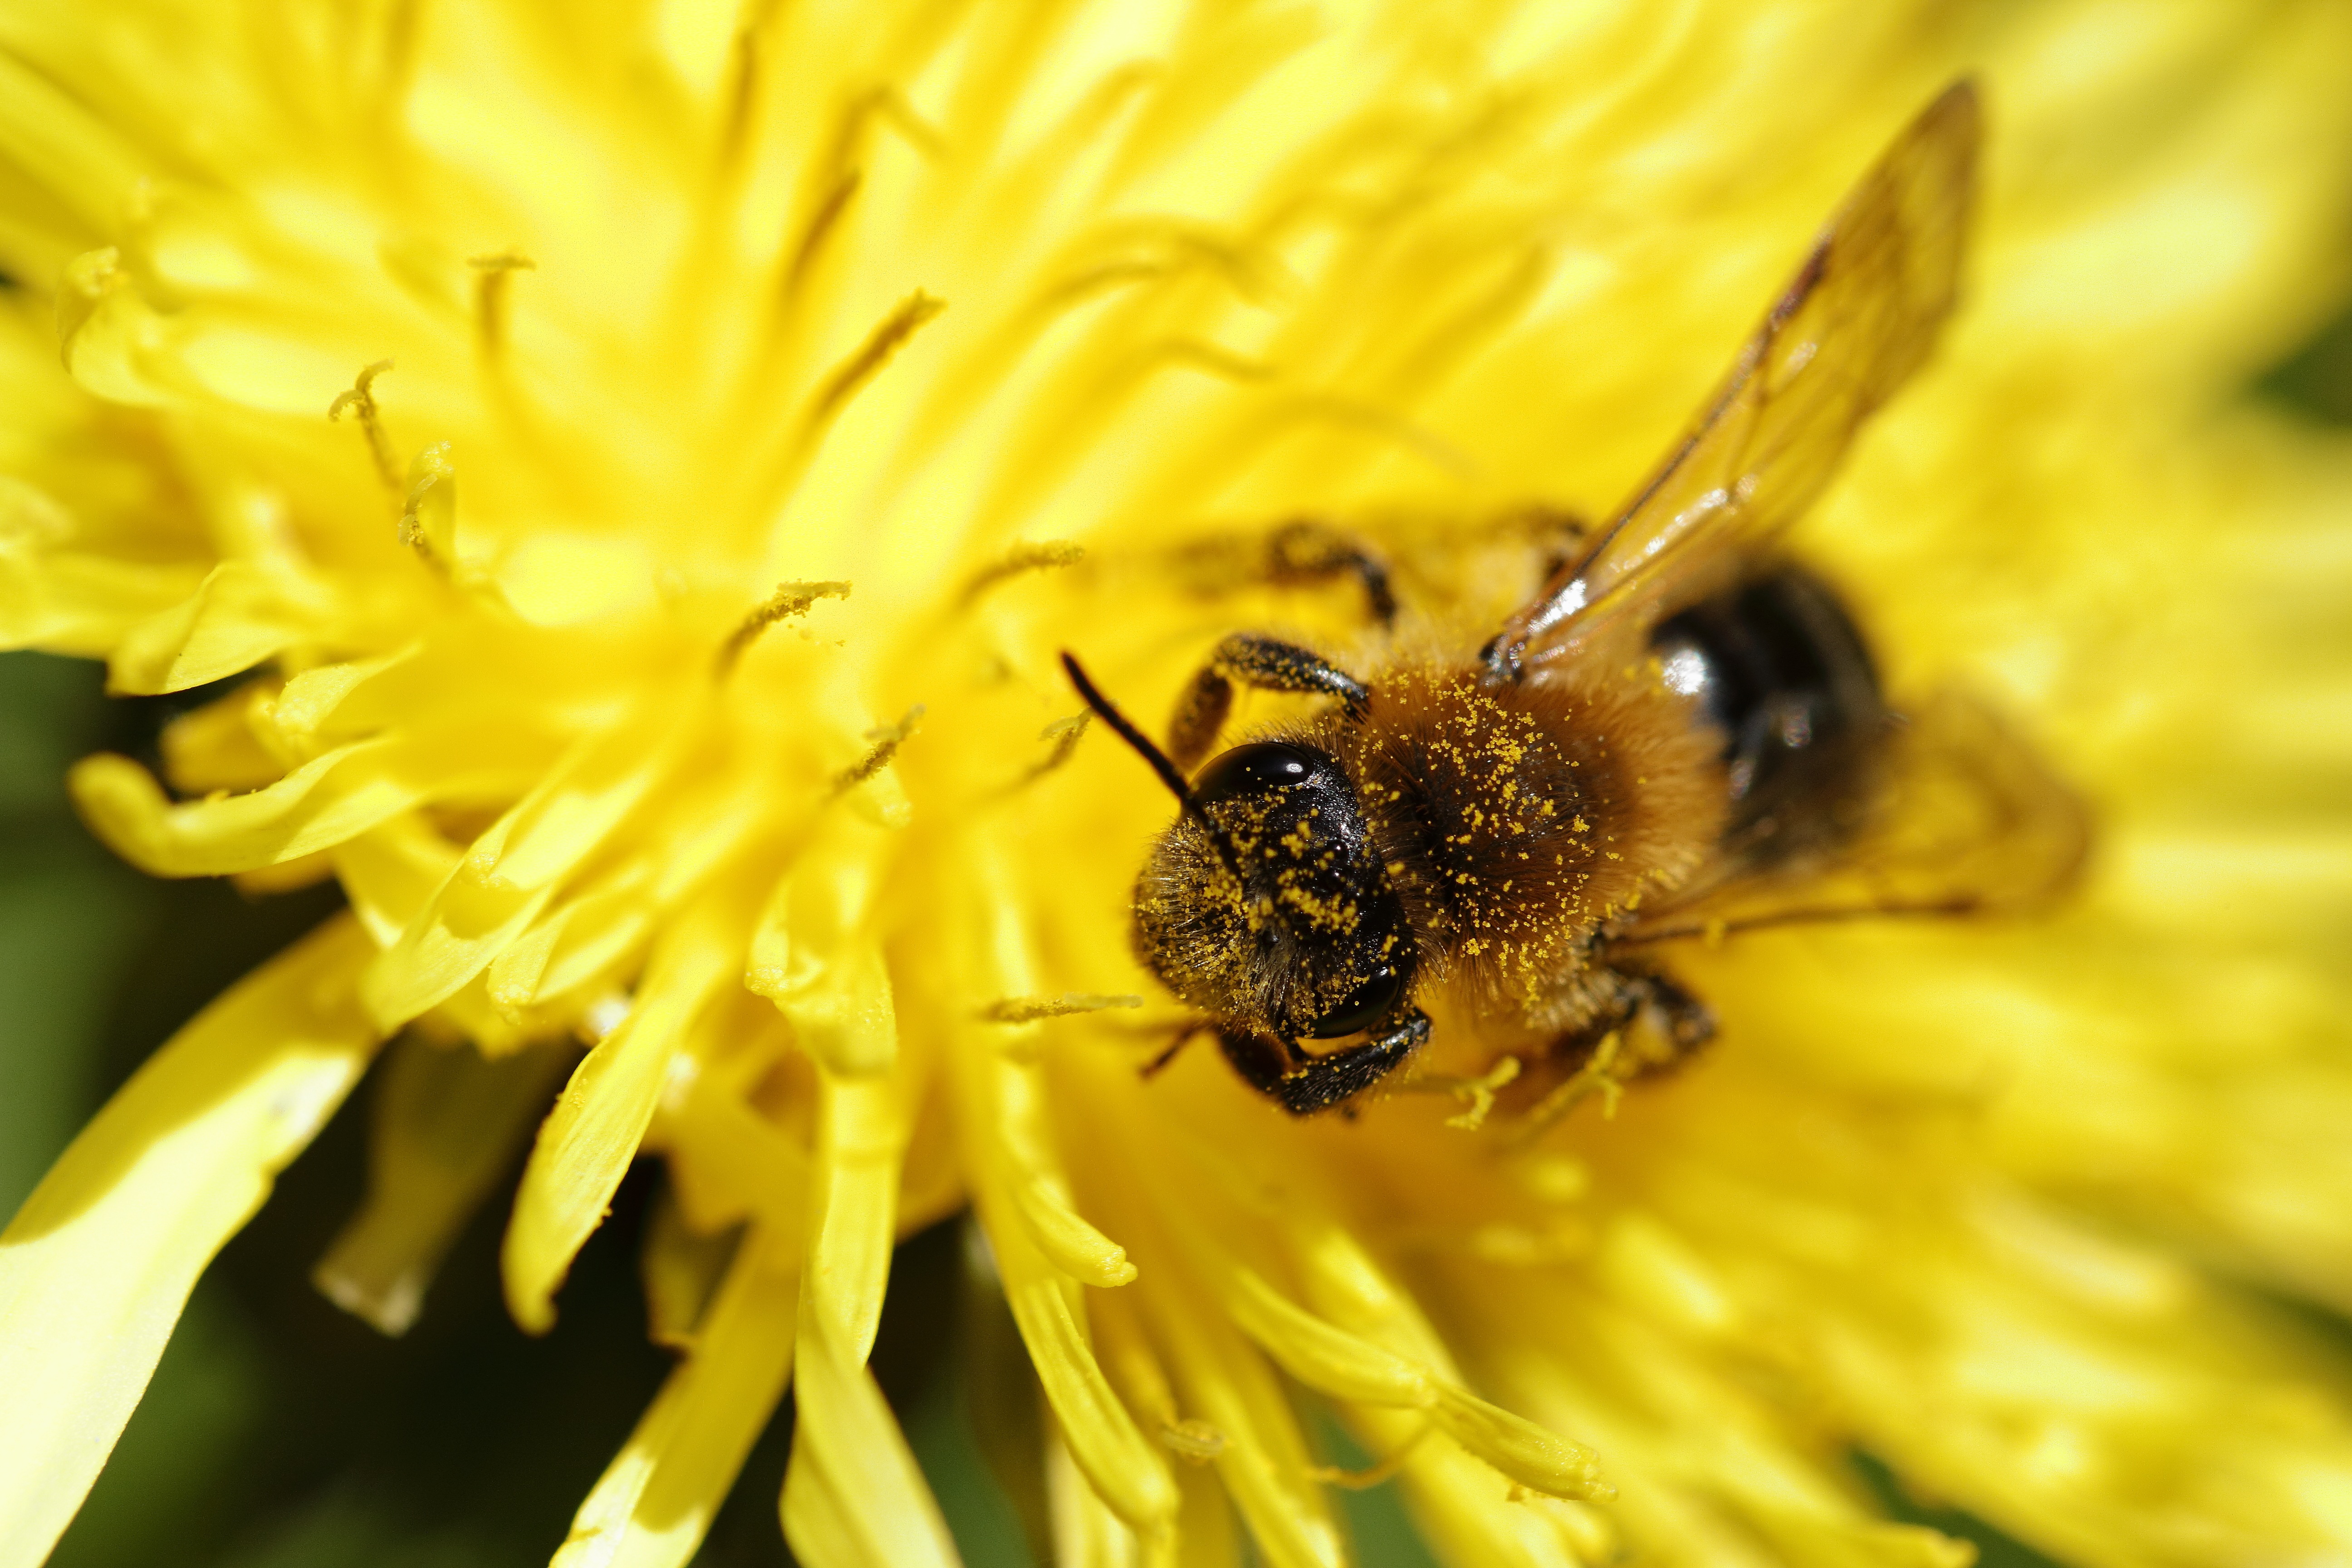
nature, plant, photography, dandelion, flower, petal, pollen, insect, yellow, flora, fauna, invertebrate, close up, bee, bumblebee, foraging, nectar, macro photography, honey bee, membrane winged insect